American logistics in the Normandy campaign

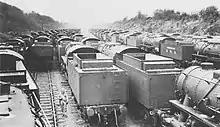
US-built locomotives stockpiled in Wales for Operation Overlord

Bolero was derailed by the decision taken in July 1942 to abandon Operation Sledgehammer, the proposed 1942 cross-channel attack, in favor of Operation Torch, an invasion of French Northwest Africa. This made Operation Roundup, the prospective cross-channel attack in 1943, unlikely. Doubtful that sufficient shipping was available to support both Bolero and Torch, Somervell ordered all construction work in the UK to cease, except on airfields, but the British government went ahead anyway, using materials and labor supplied under Reverse Lend-Lease. After the Casablanca Conference in January 1943, American resources became available again, and eventually the works completed included of covered storage, of open storage and hardstands, and facilities for storage of of petrol, oil and lubricants (POL).